Wushu (sport)

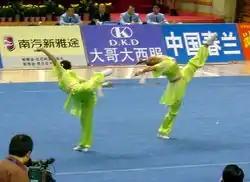
A "jian" dual event (choreographed)

Wushu events are performed using compulsory or "individual routines" or "taolu" in competition. Throughout the 1990s until 2005 for international competitions, athletes competed with routines that were choreographed by IWUF assigned coaches or athletes. In November 2003, a major revision in the "taolu" competition rules occurred: deduction content was standardized, judges' roles were organized and expanded, and the degree of difficulty component, also known as "nandu" (難度; difficulty movements), was added. This category is worth 2 points of the 10 total. The quality of movements category is worth 5 points, and the overall performance category is worth 3 points. These changes were first implemented at the 2005 World Wushu Championships, and individual routines have become standard where an athlete creates a routine with the aid of his/her coach while following certain rules for difficulty and technical requirements. Only the age group C and B athletes at the World Junior Wushu Championships still compete with compulsory routines at an international level. All junior events including group A athletes (which compete with individual routines), all traditional events, and all non-standard "taolu" events (ie. S"huangdao", "baguazhang," etc.), are judged without the degree of difficulty component.